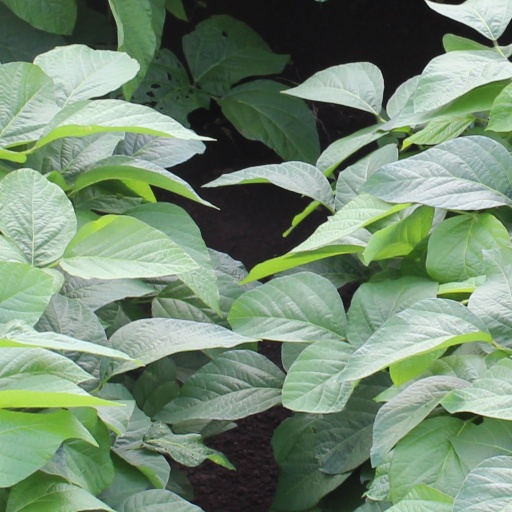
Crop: soybean